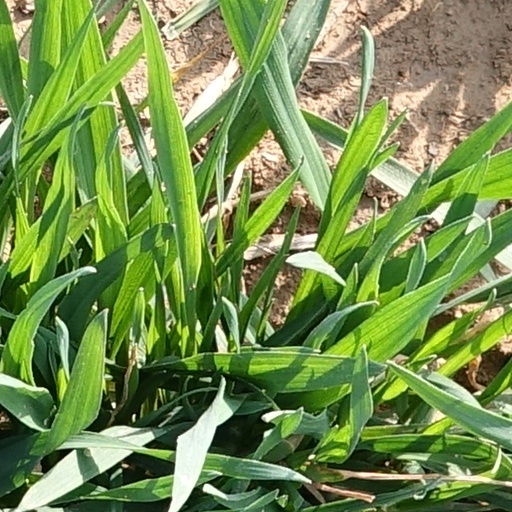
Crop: wheat